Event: Nepal Earthquake
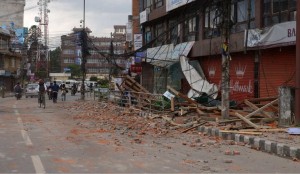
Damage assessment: damage